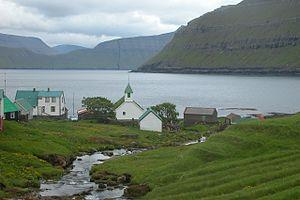
Oyndarfjørður, est une localité du nord des Îles Féroé, sur l'île d'Eysturoy.